Chala LPG tanker disaster

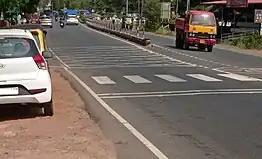
Renovated lane division in 2021

On August 12, 2012 the LPG road tanker involved in the accident was loaded with 17.82 tonnes of LPG in Mangalore, Karnataka, from where it left at 8:18 a.m. It was directed to the Indane (an IOCL subsidiary) LPG bottling plant in Chelari, Kozhikode district, Kerala. In this state LPG tankers are not allowed to travel in public roads between 6:00 a.m. and 6:00 p.m., so the tanker had to stop and wait at the state border for several hours. Around 10:30 p.m., while crossing the town of Chala, between Kannur and Thalasseri, the driver tried to overtake a vehicle and, in so doing, hit a concrete road divider near the Bhagavati temple bus stop.